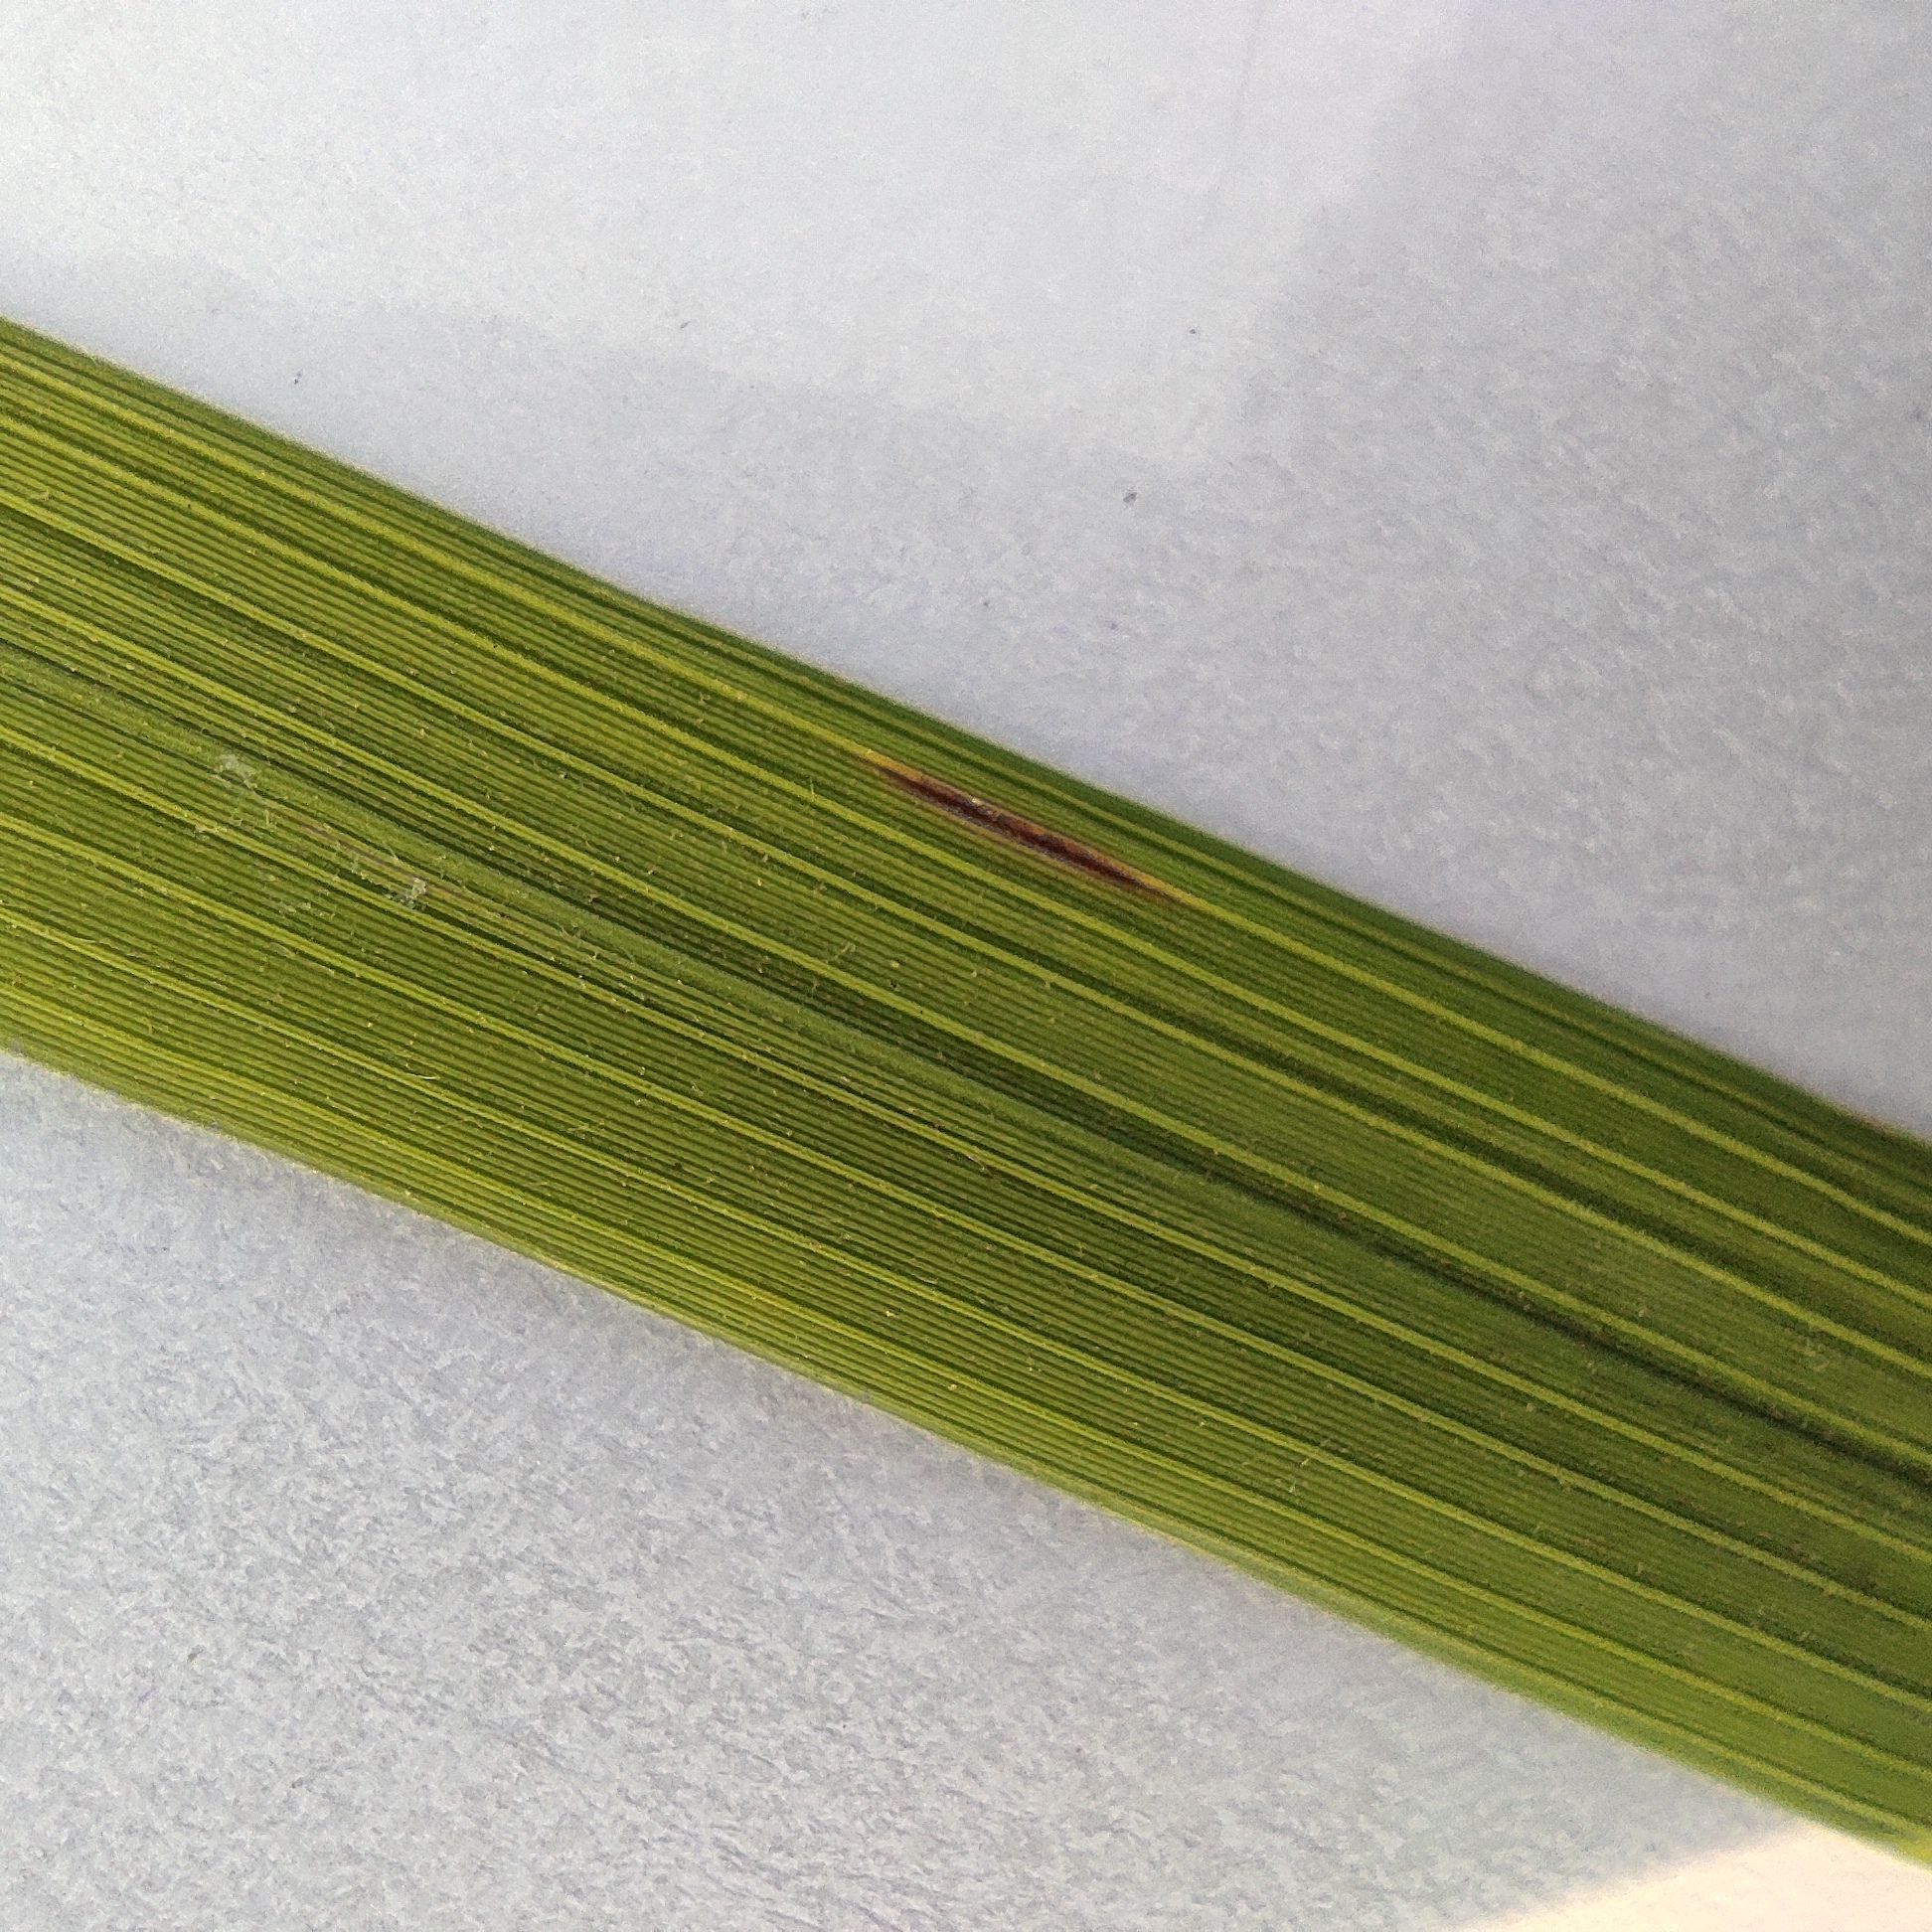
Label: Rice Blast